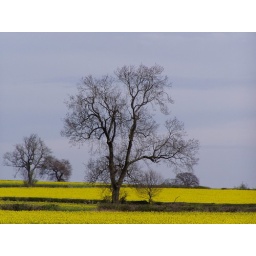
On a walking holiday in Derbyshire. I spotted this tree in a colourful field. of Rape Seed